Kauravar

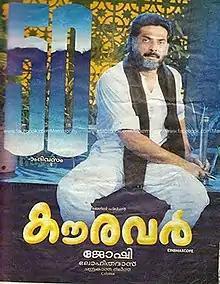
Movie poster

Kauravar is a 1992 Indian Malayalam-language gangster film directed by Joshiy, written by Lohithadas, starring Mammootty, Vishnuvardhan, Thilakan, Murali, Anju, Babu Antony and Bheeman Raghu. The musical score and songs were composed by S. P. Venkatesh.The film was remade in Telugu in 1998 as "Khaidi Garu", with Mohan Babu. It was also remade into Kannada in 2004 by the title "Devasura", starring Devraj and B. C. Patil.